Lisbjerg

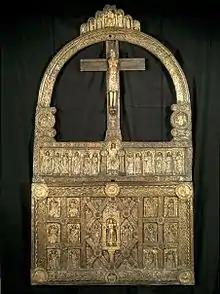
Golden altar from Lisbjerg stone church at the National Museum of Denmark

Under Lisbjerg stone church, remains of an earlier wooden church have been found in addition to the main farmhouse. The wooden church must have existed after the farmhouse, but before the 12th century stone church, which places it around the year 1100. The wooden church might have been located inside the farmstead after the removal of the main house. However, it is more likely that the wooden church was built only after the farmstead was demolished, as its orientation is different from the orientation of the fence surrounding the farmstead. In either case, their proximity in time implies a connection between the church and the farmstead. It is likely that the farm owner was involved in building the church.